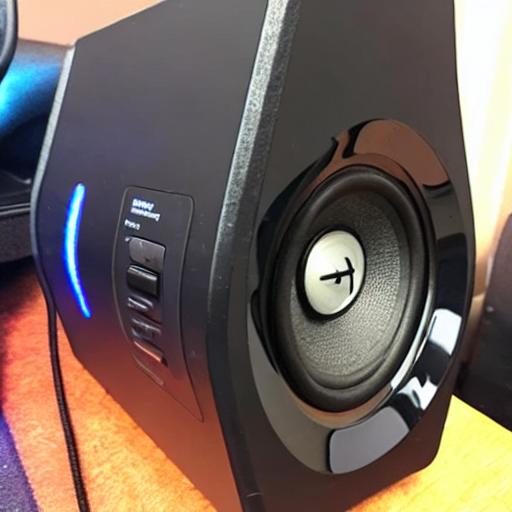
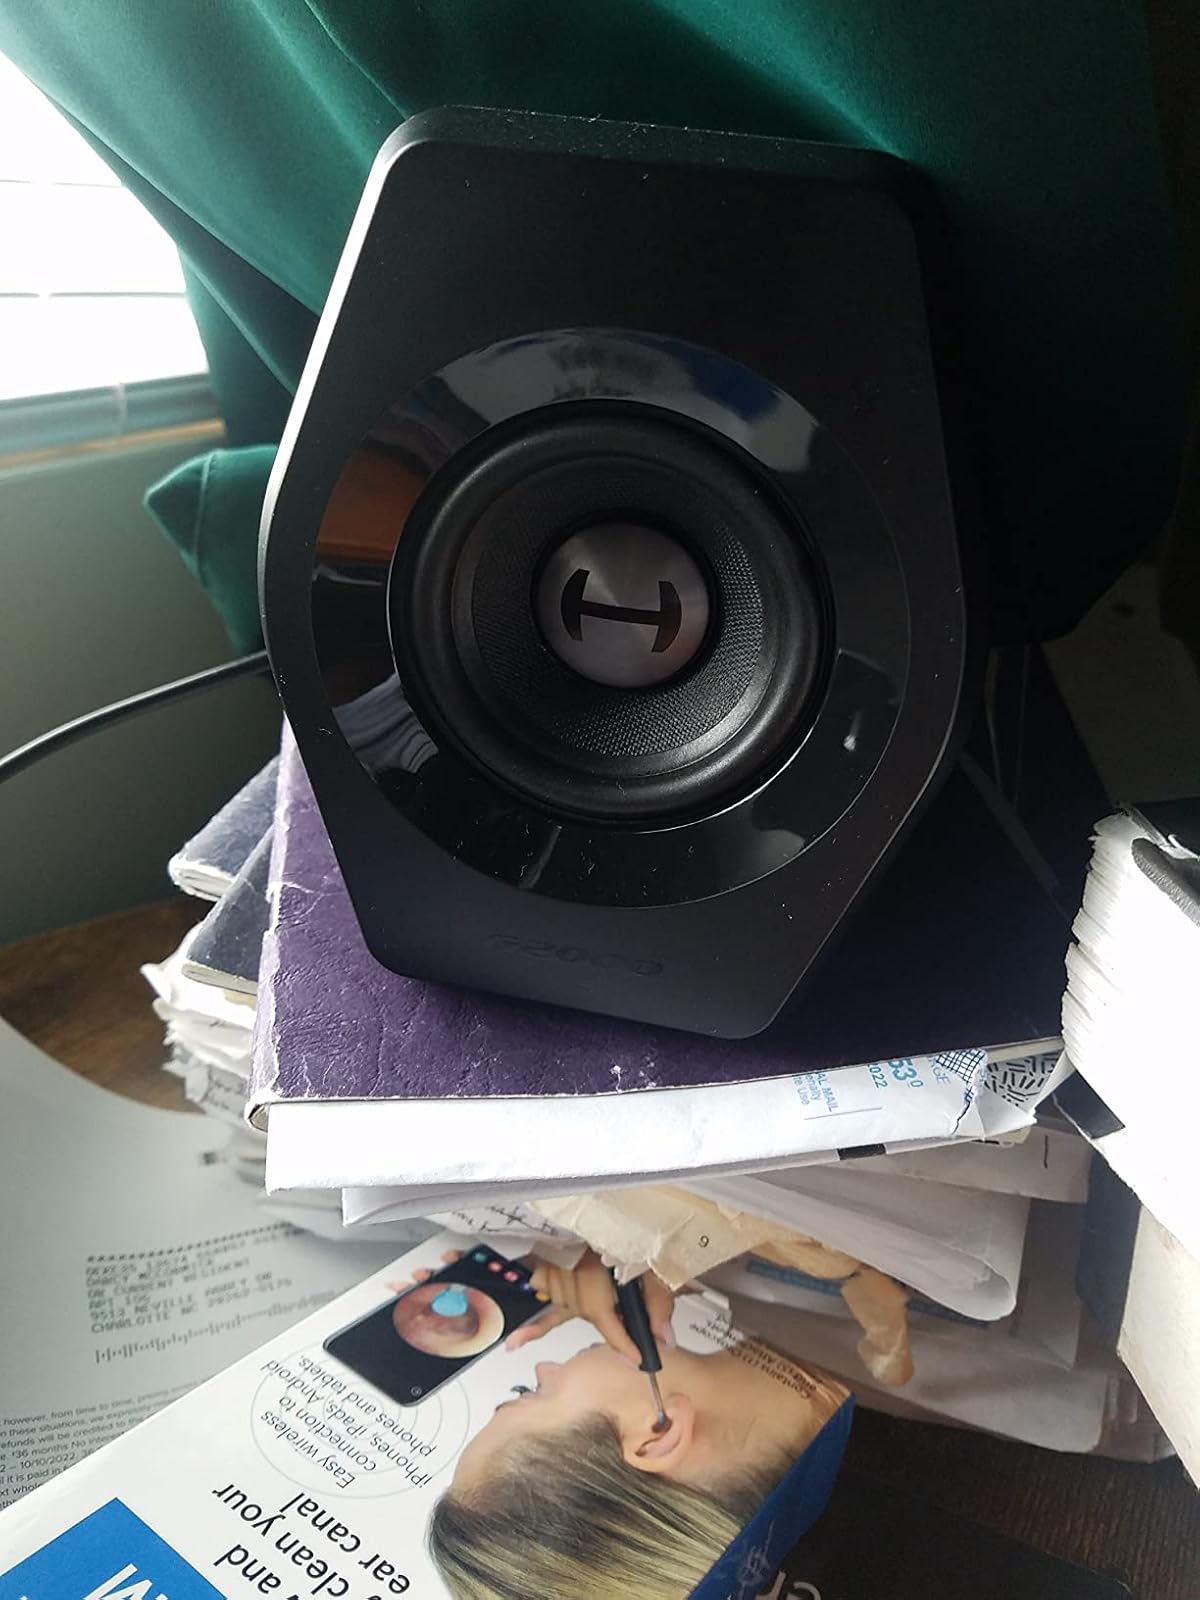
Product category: speaker
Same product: no